John Kluge

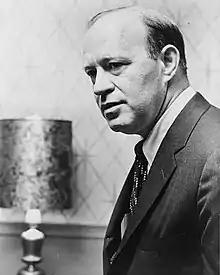
Kluge in 1965

In 1986, Kluge sold the Metromedia television stations to 20th Century Fox (then controlled by News Corporation), for a reported US$4 billion. Those stations would later form the core of what would become the Fox television network, (spun off from News Corporation/20th Century Fox with Fox Corporation decades later) which launched on October 9 of that year. The following year, "Forbes" placed Kluge at the top of its list as the richest man in America.